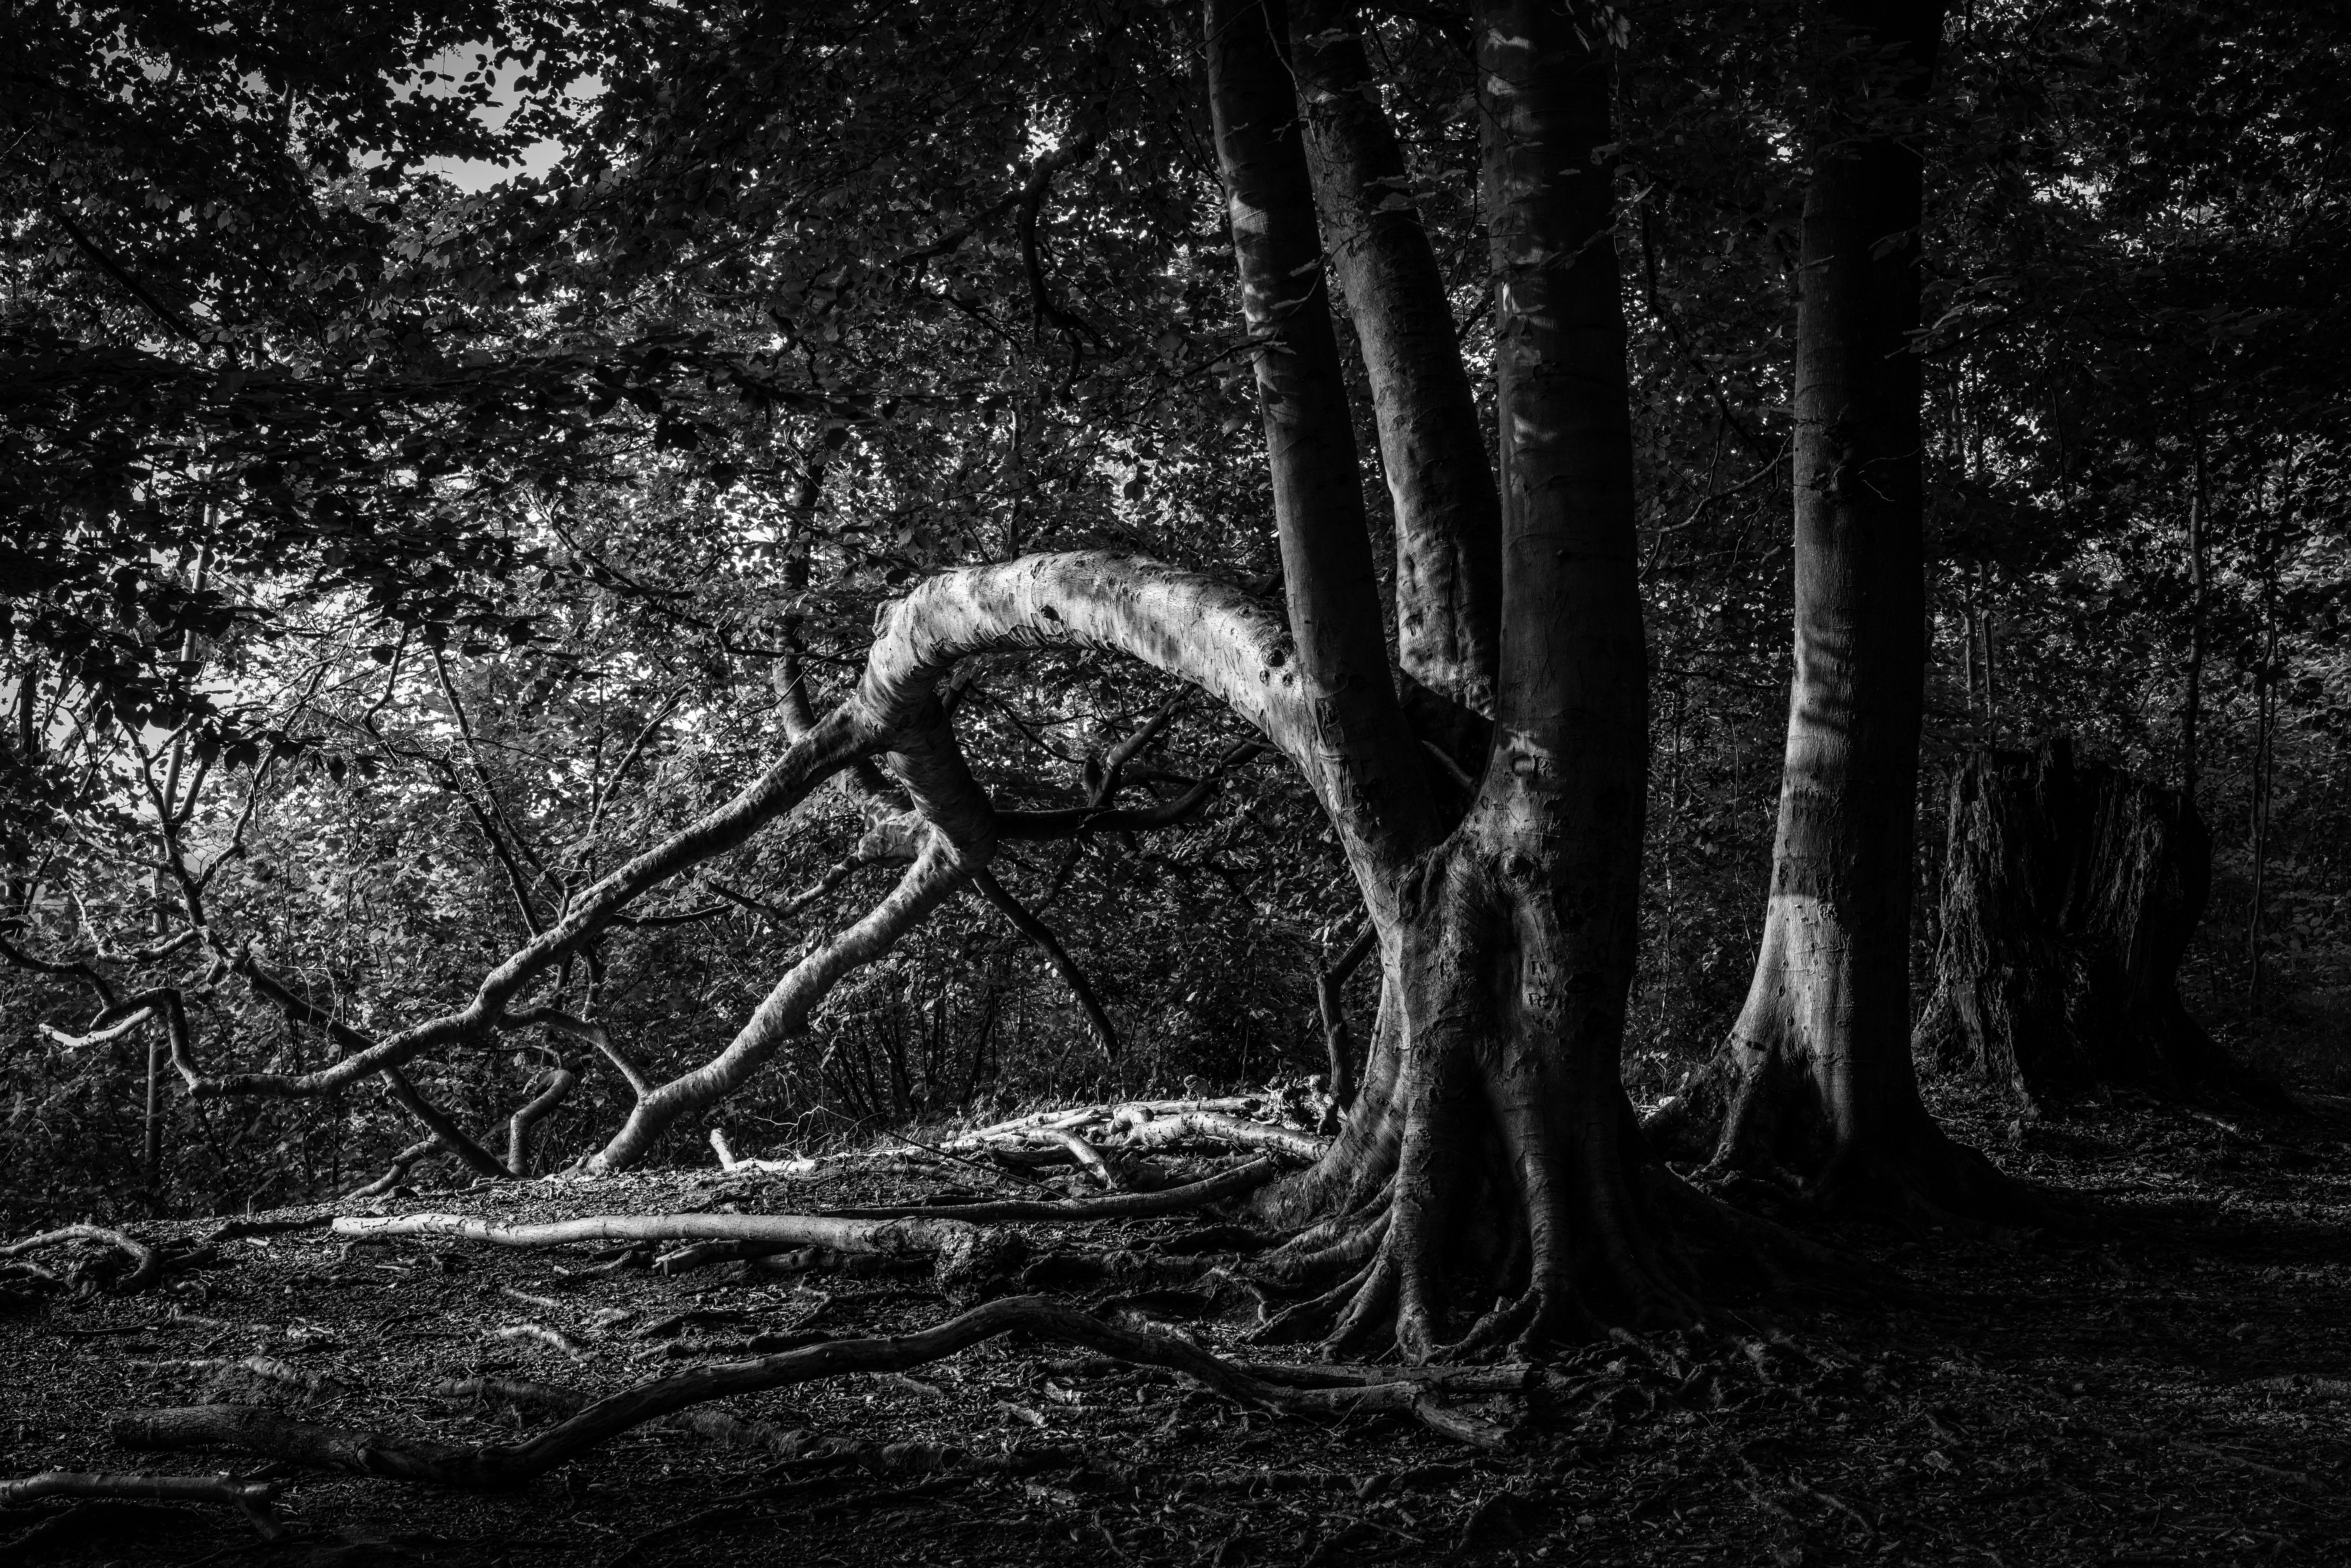
tree, nature, forest, branch, light, black and white, plant, photography, sunlight, leaf, trunk, darkness, black, monochrome, photos, lancashire, flickr, bw, silverdale, nationaltrust, blackandwhite, eaveswood, woods, nt, free, cool image, woodland, habitat, i, monochrome photography, natural environment, woody plant